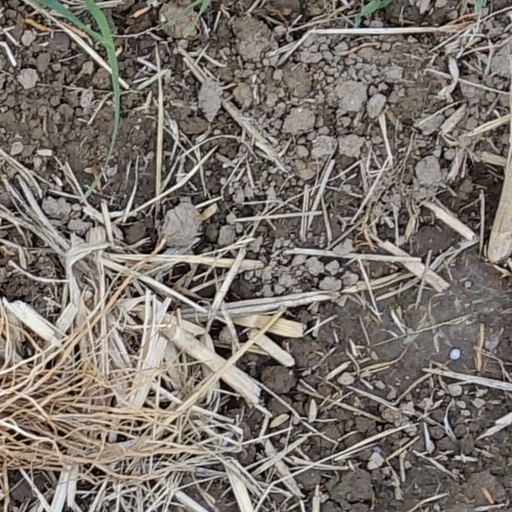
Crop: wheat